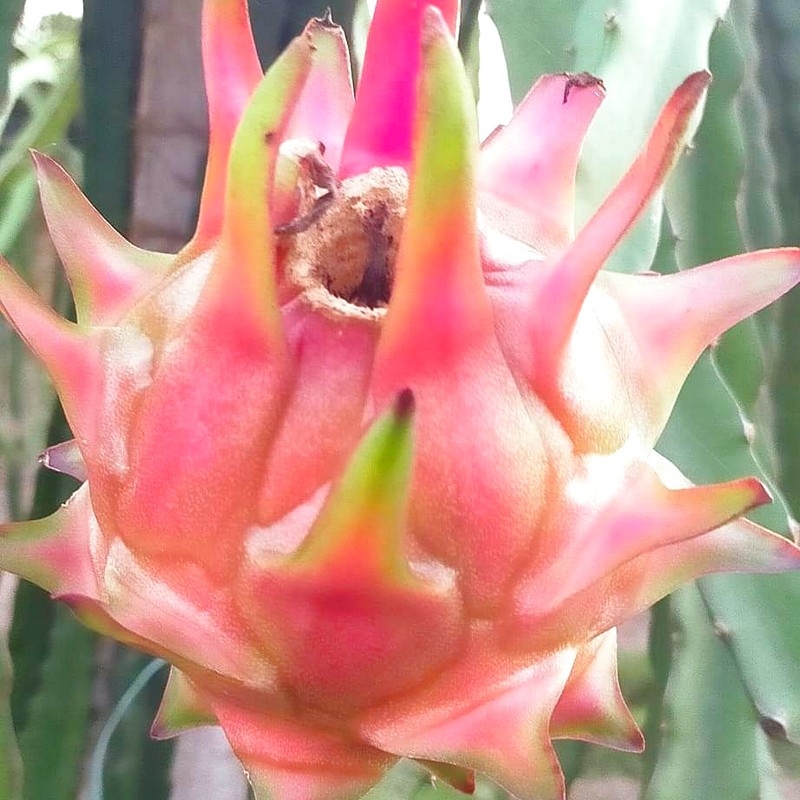
Label: Fresh Dragon Fruit